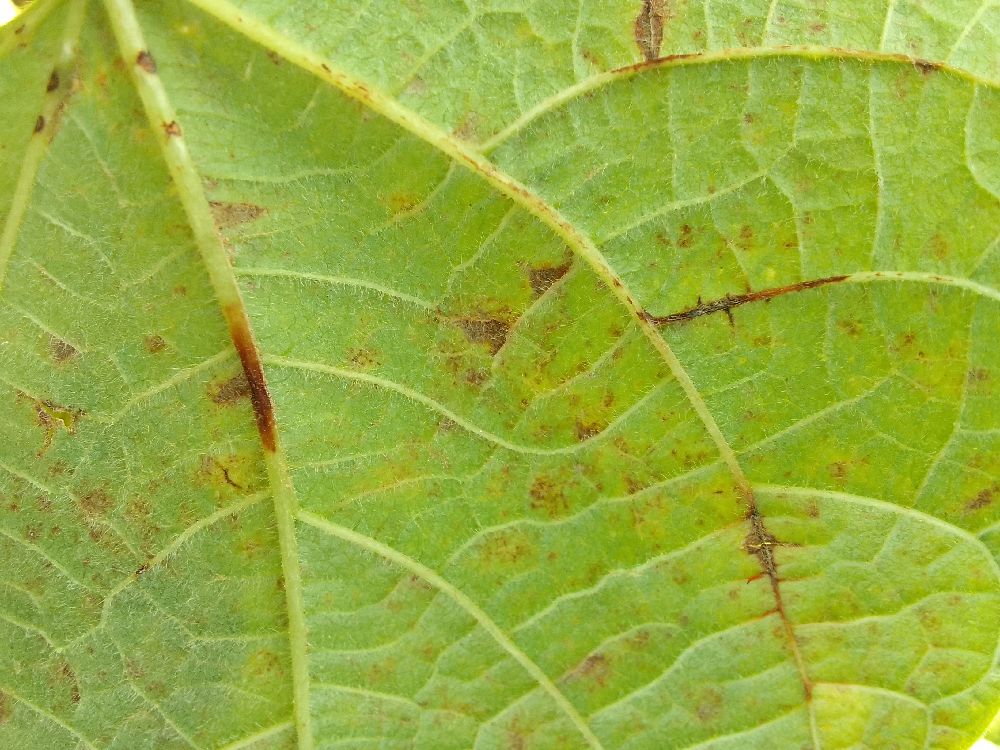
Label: anthracnose